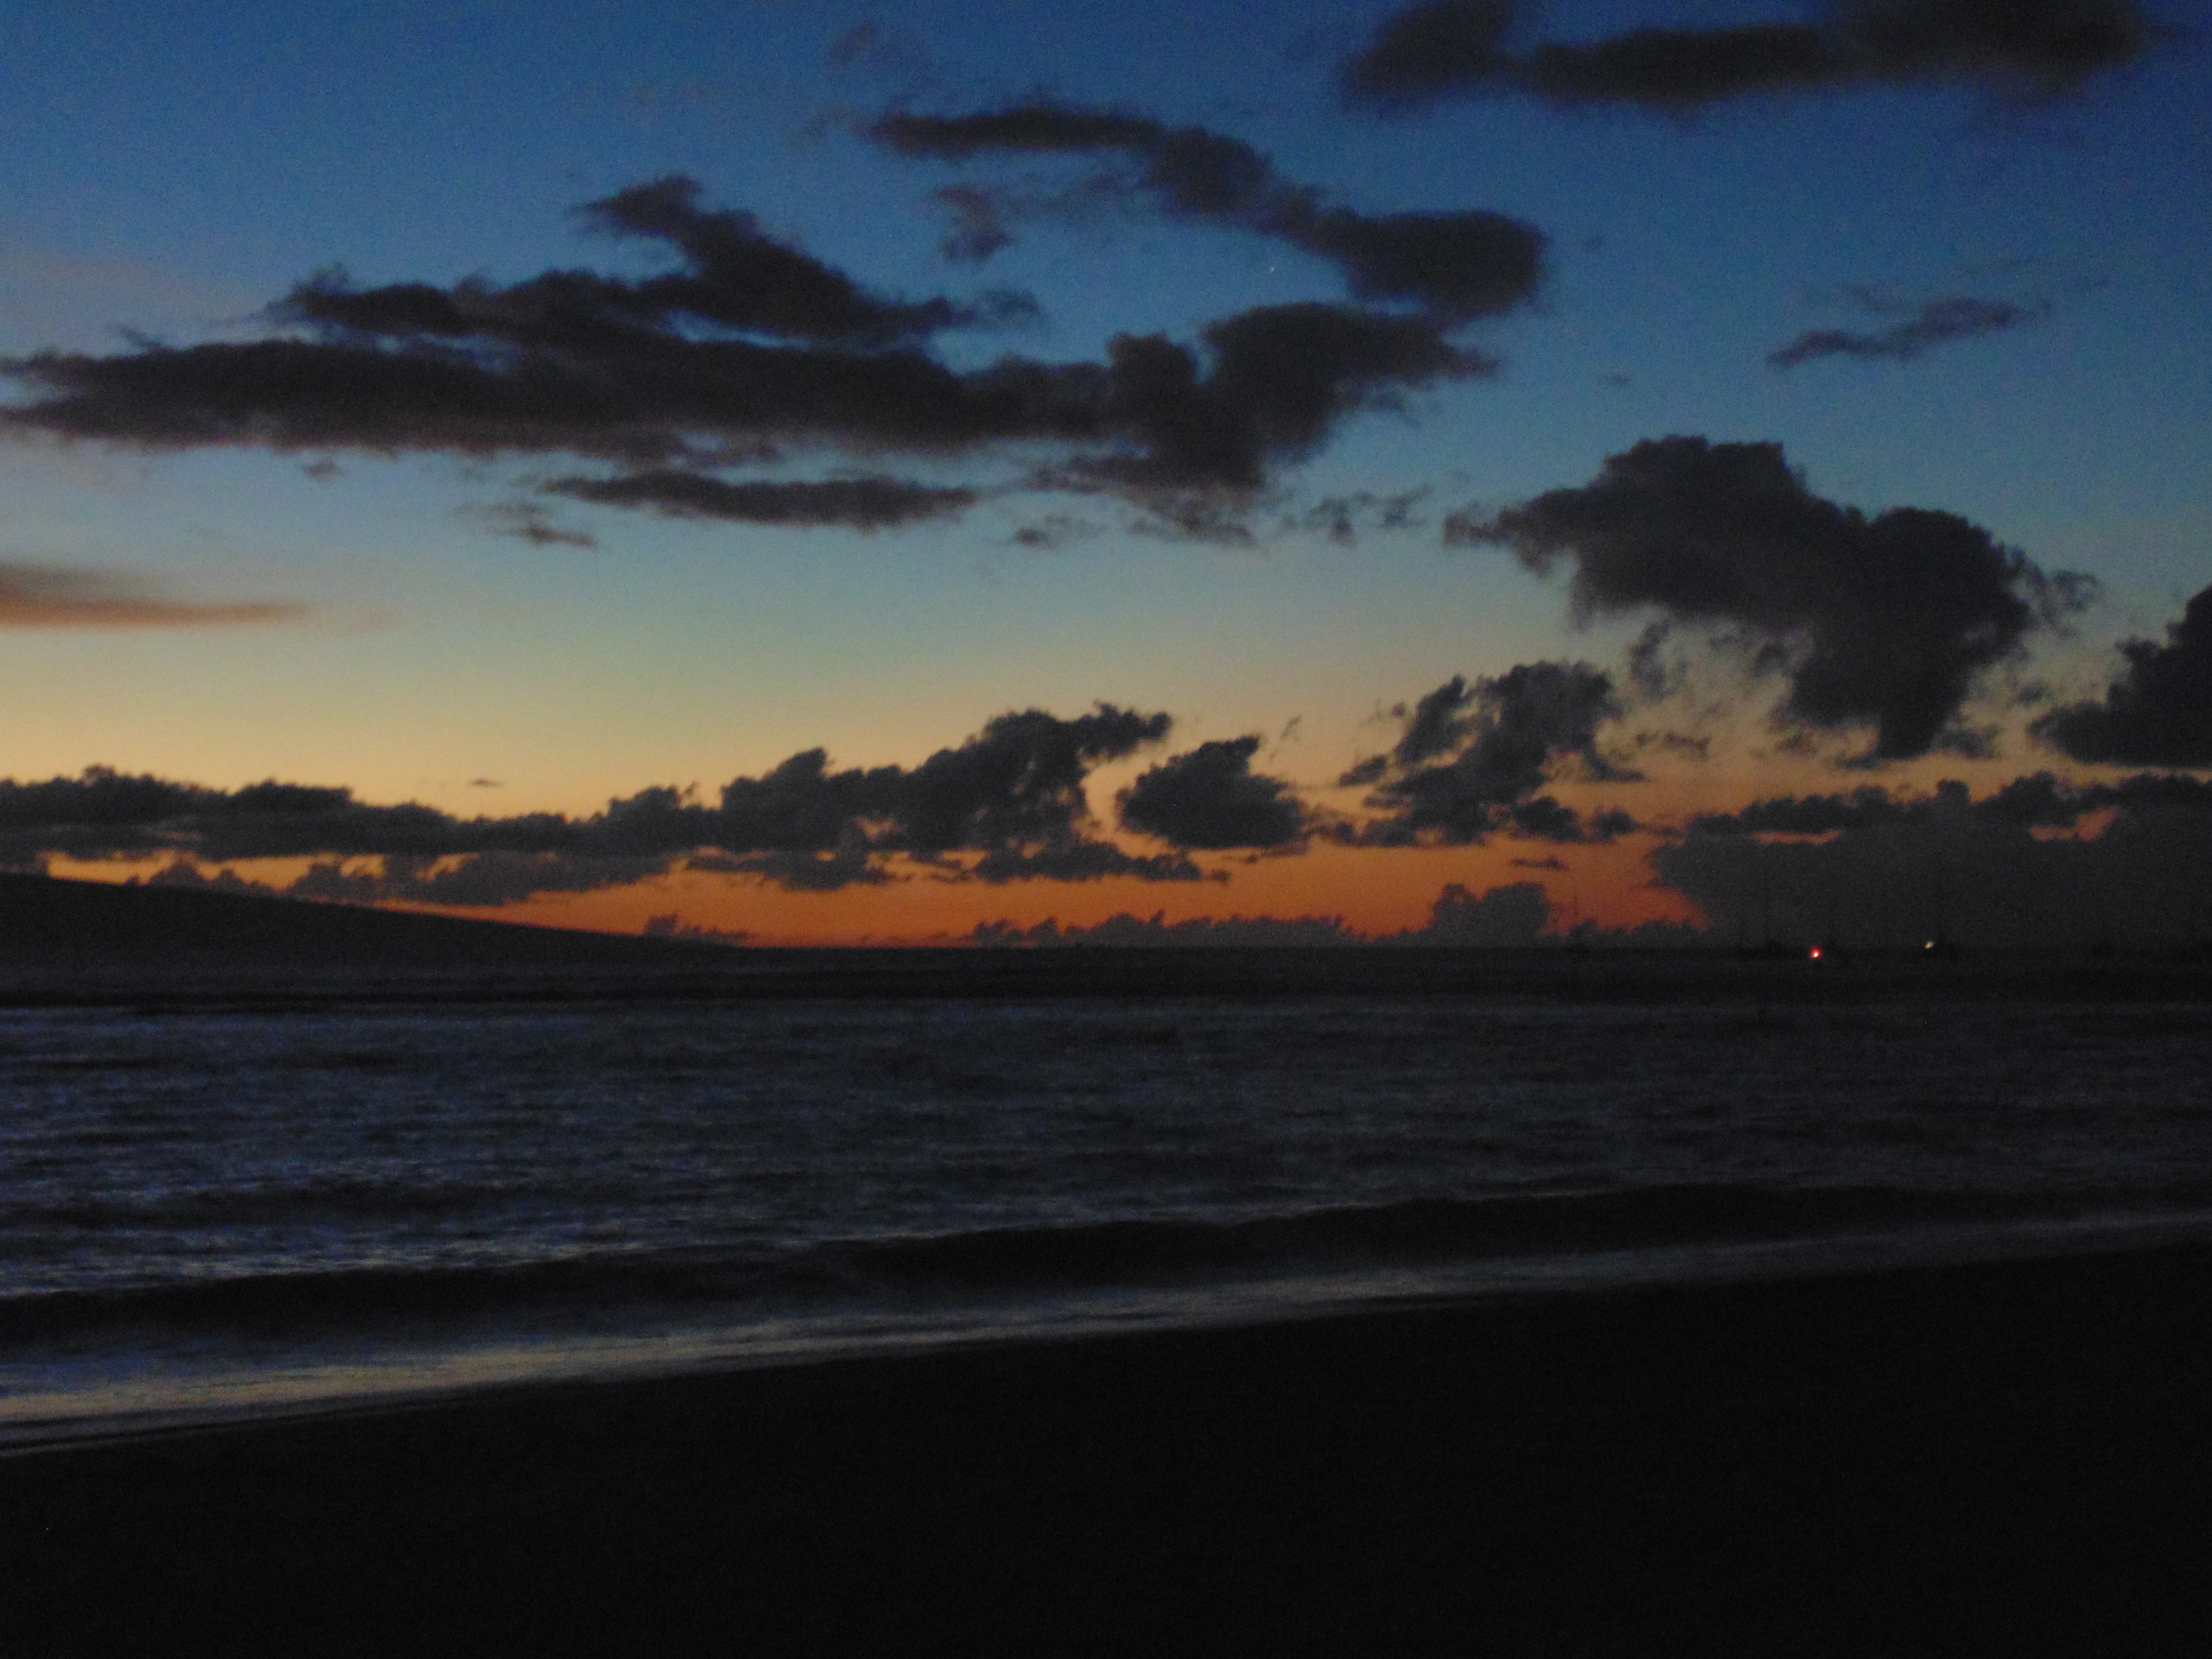
beach, sea, coast, ocean, horizon, cloud, sky, sunrise, sunset, morning, shore, wave, dawn, dusk, evening, bay, body of water, afterglow, wind wave